Blue-eyed cockatoo

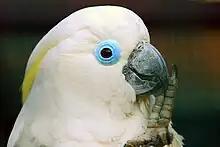
At Walsrode Bird Park

The blue-eyed cockatoo is a large, about 50-cm-long, mainly white cockatoo with an erectile yellow and white crest, a black beak, dark grey legs, and a light blue rim of featherless skin around each eye, that gives this species its name. The sexes are very similar in appearance. Some males have dark brown irises and some females have reddish-brown irises, but this small difference is not always reliable as a sex indicator. The blue-eyed cockatoo is easily mistaken for the yellow-crested and sulphur-crested cockatoos, but has a more rounded crest with more white to the frontal part, and a brighter blue eye-ring. The blue-eyed cockatoo reaches full maturity after 4 years and lives an average of 50 years.